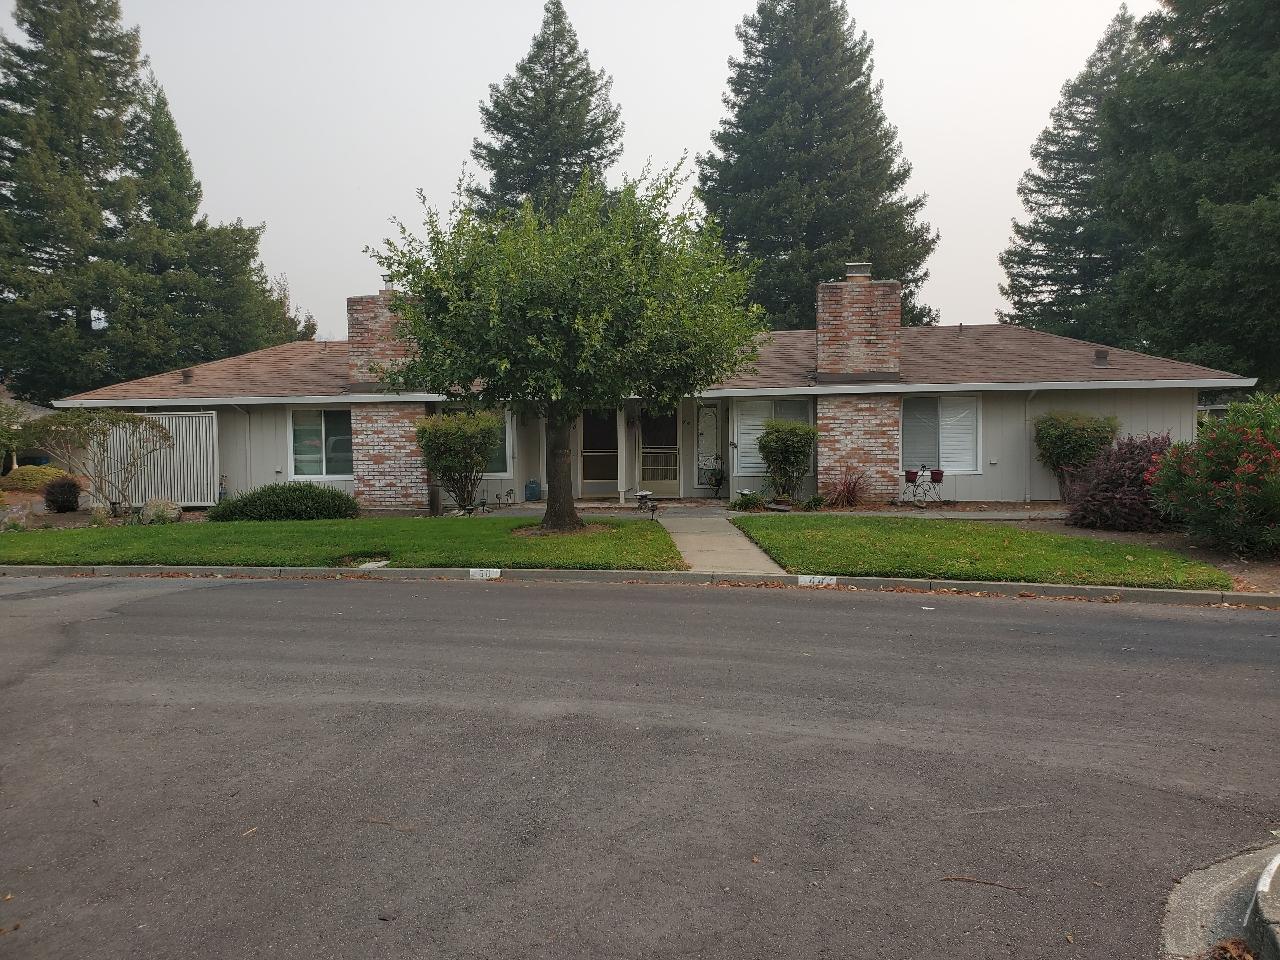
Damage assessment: no_damage